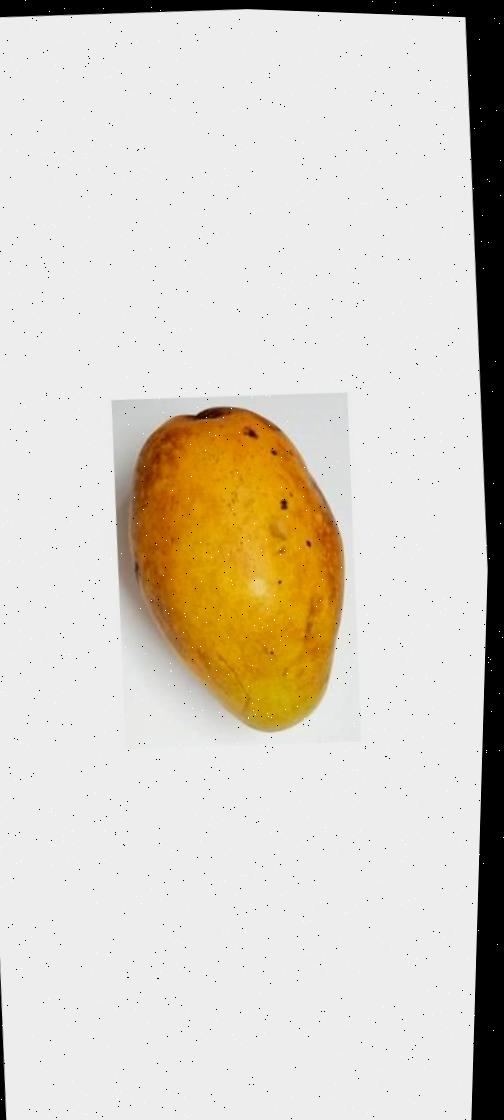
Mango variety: Bari-11